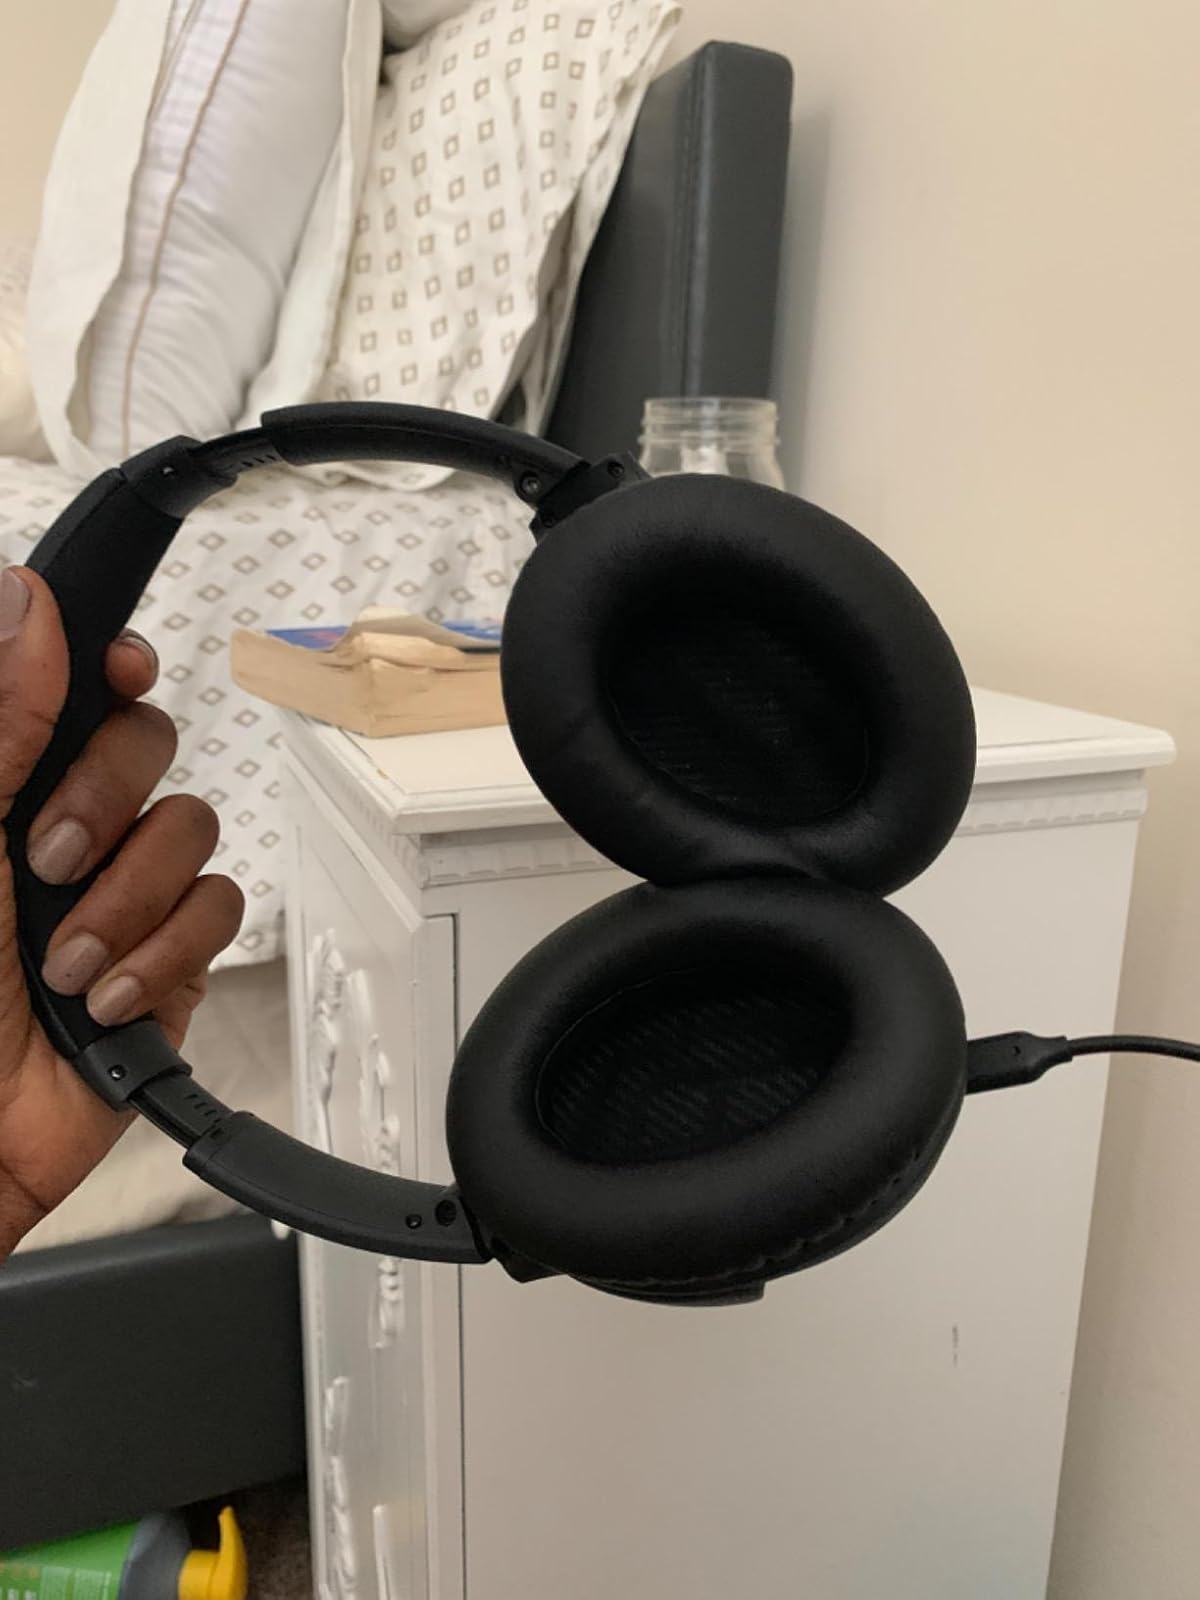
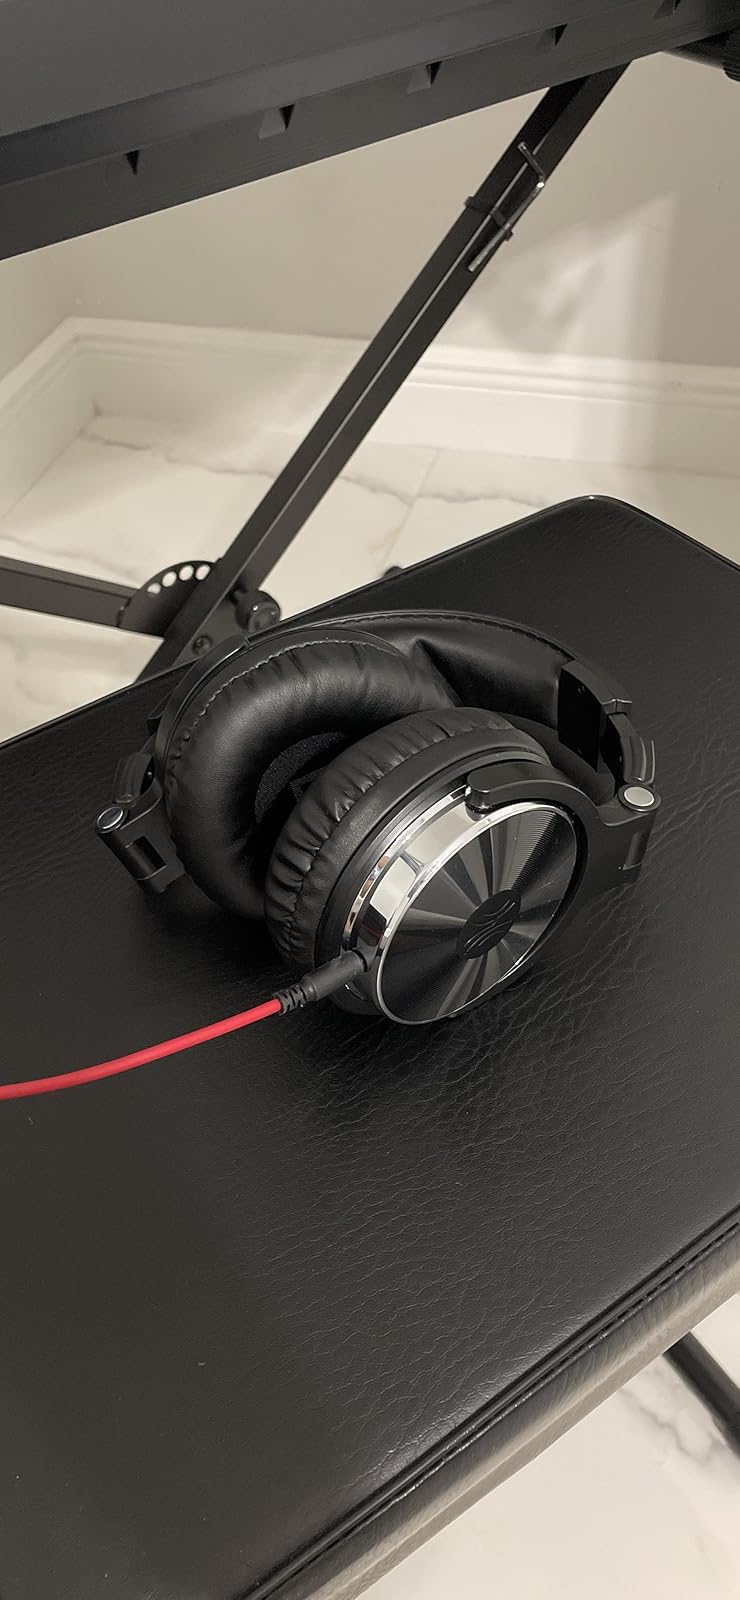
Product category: headphones
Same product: no